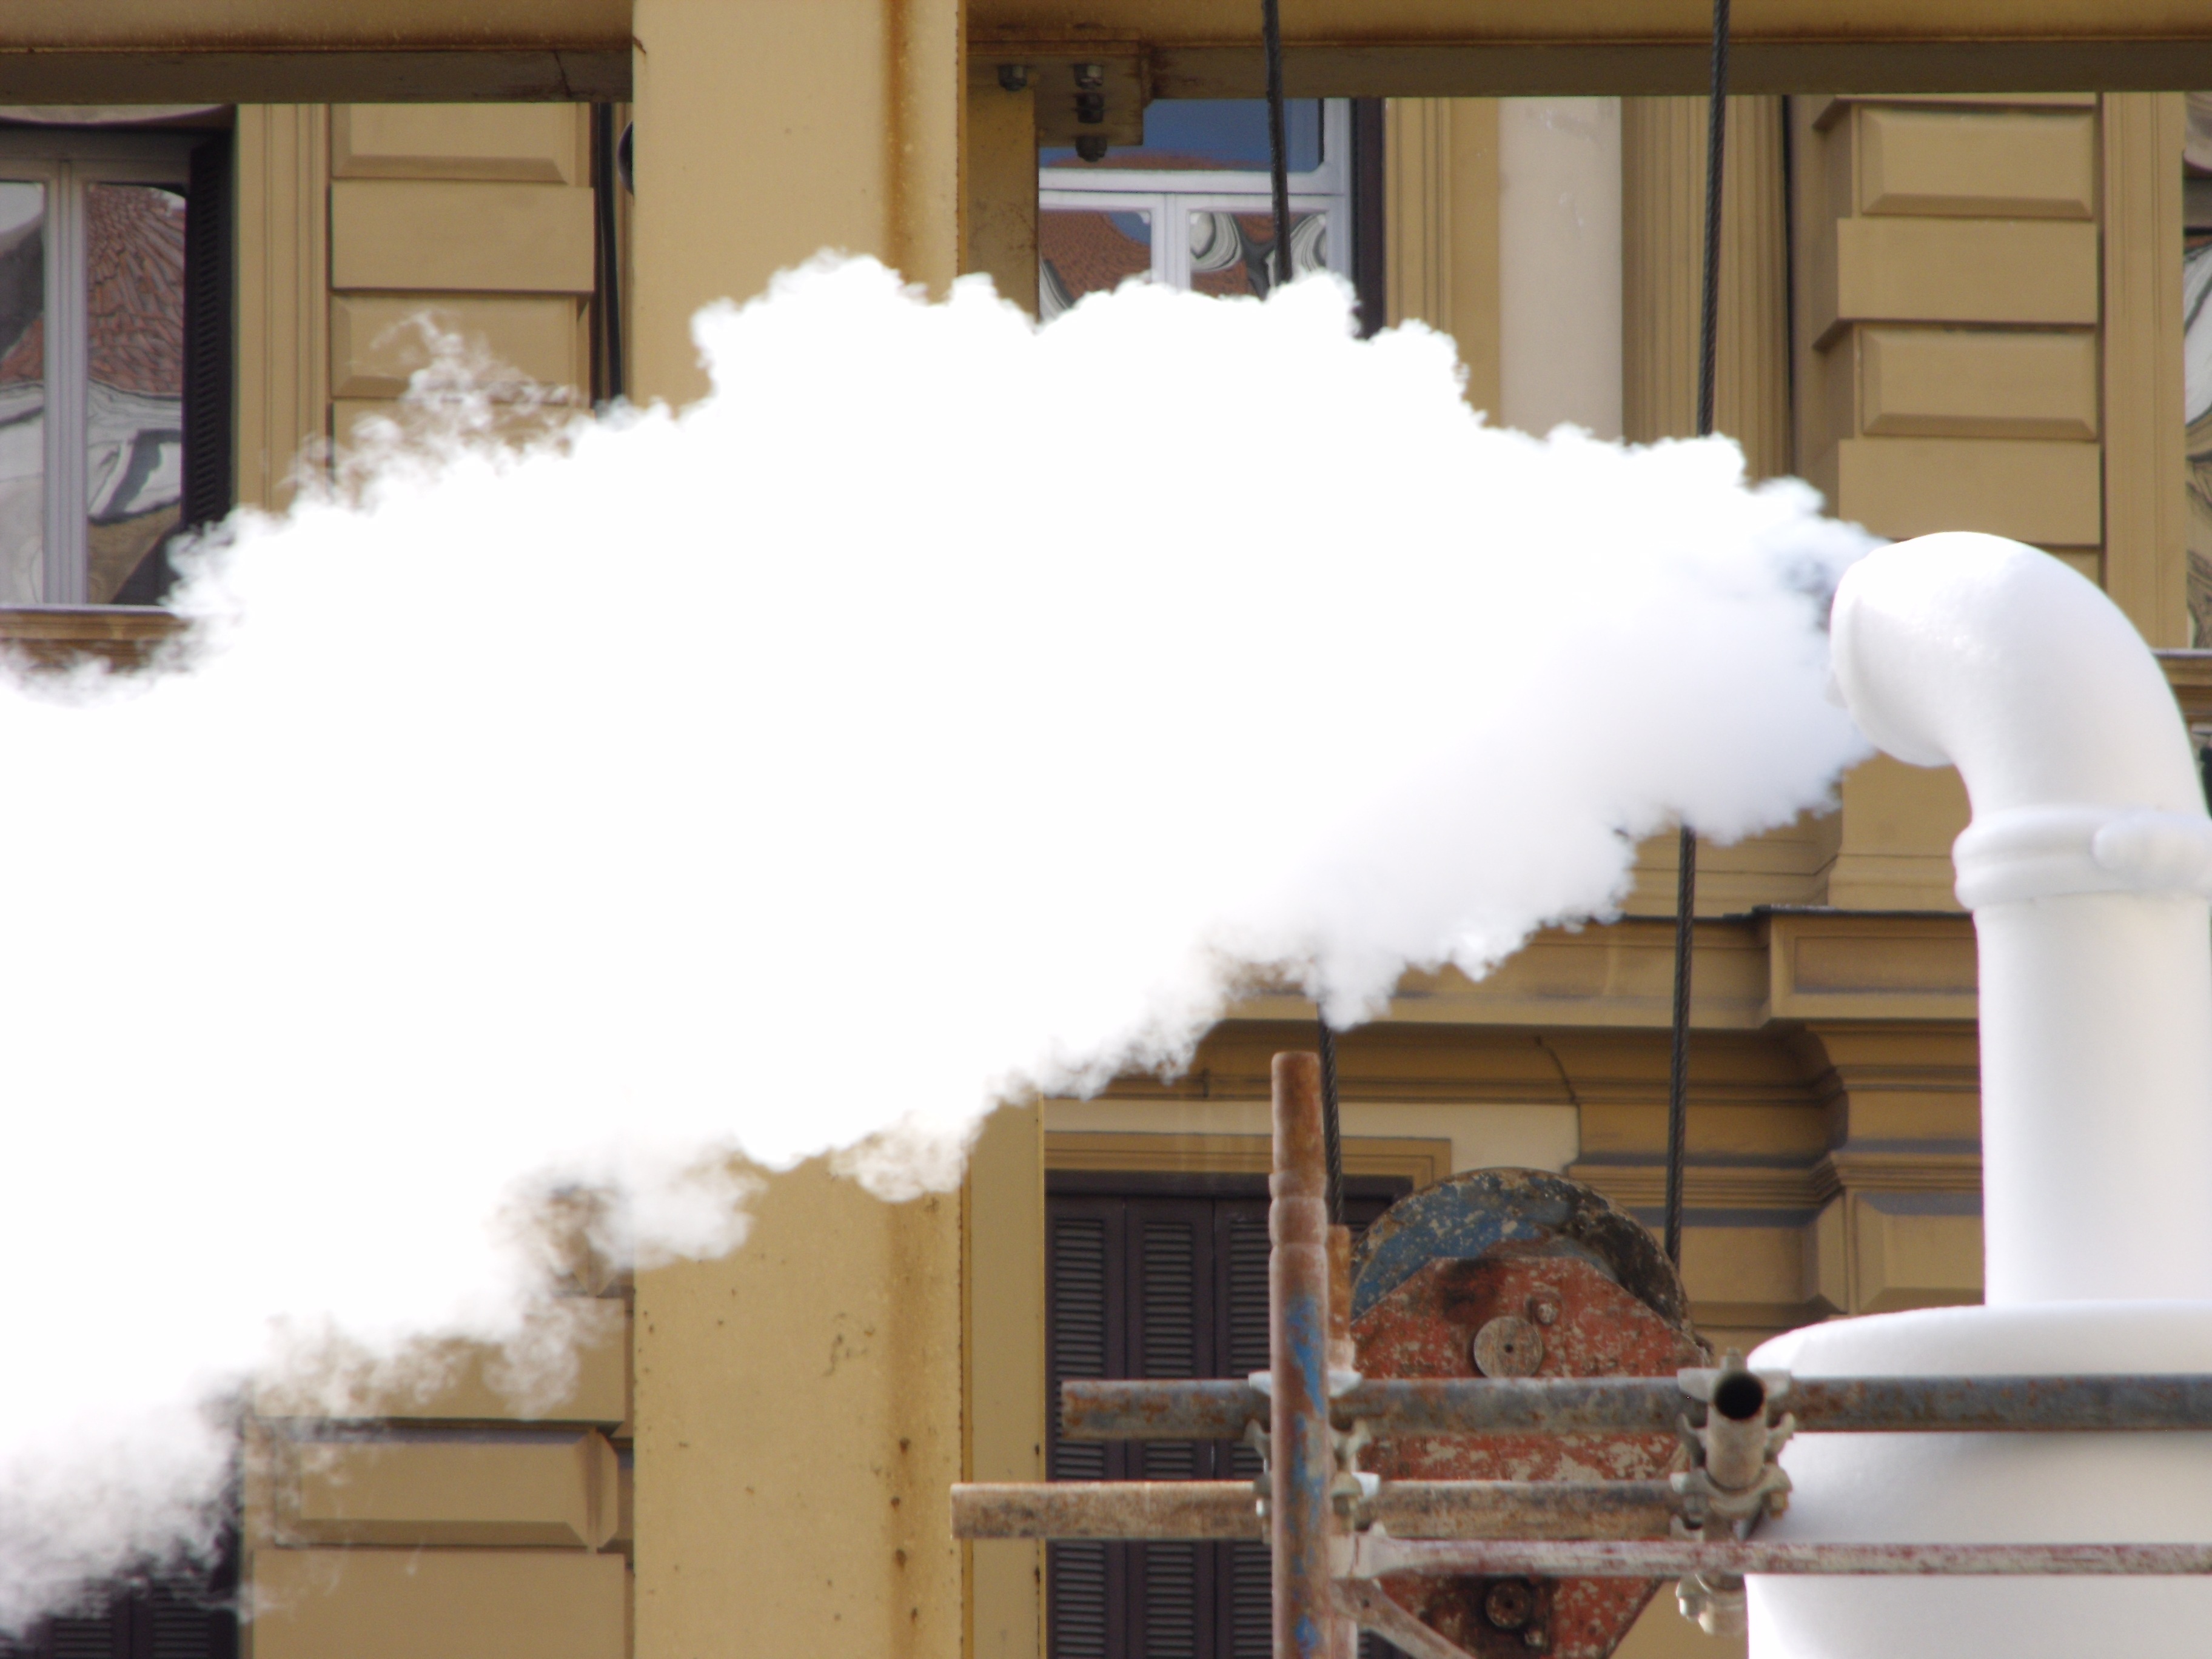
wood, steam, home, lighting, interior design, naples, white smoke, public works, venting, underground excavations